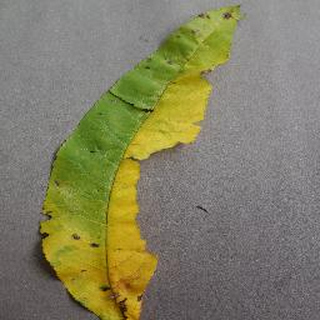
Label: peach_bacterial_spot